Red Mountain (King County, Washington)

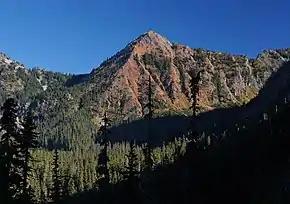
Red Mountain from Commonwealth Basin

The history of the formation of the Cascade Mountains dates back millions of years ago to the late Eocene Epoch. With the North American Plate overriding the Pacific Plate, episodes of volcanic igneous activity persisted. In addition, small fragments of the oceanic and continental lithosphere called terranes created the North Cascades about 50 million years ago.